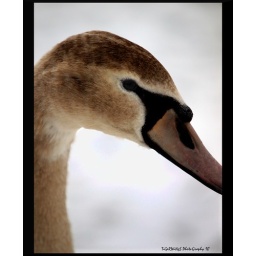
This swan was not dirty, he just didn't have his colors in yet, he was very brown and pretty